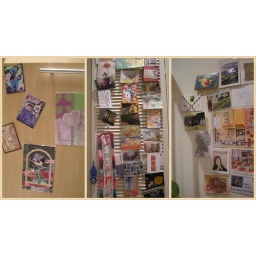
my REAL wall - Elenas favourites wall expands all over the house